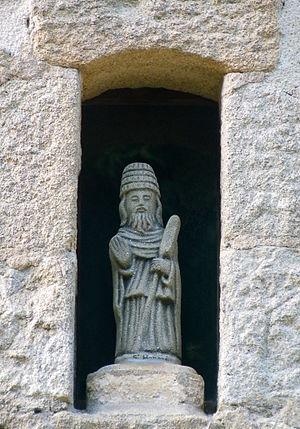
Moulin de la Providence (Le Croisic), statue de saint Honoré, saint patron des boulangers
Le moulin de la Providence est un ancien moulin à vent de la commune du Croisic, dans le département français de la Loire-Atlantique.